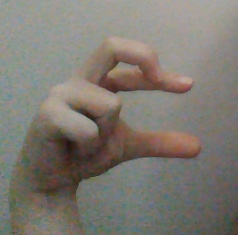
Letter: thal